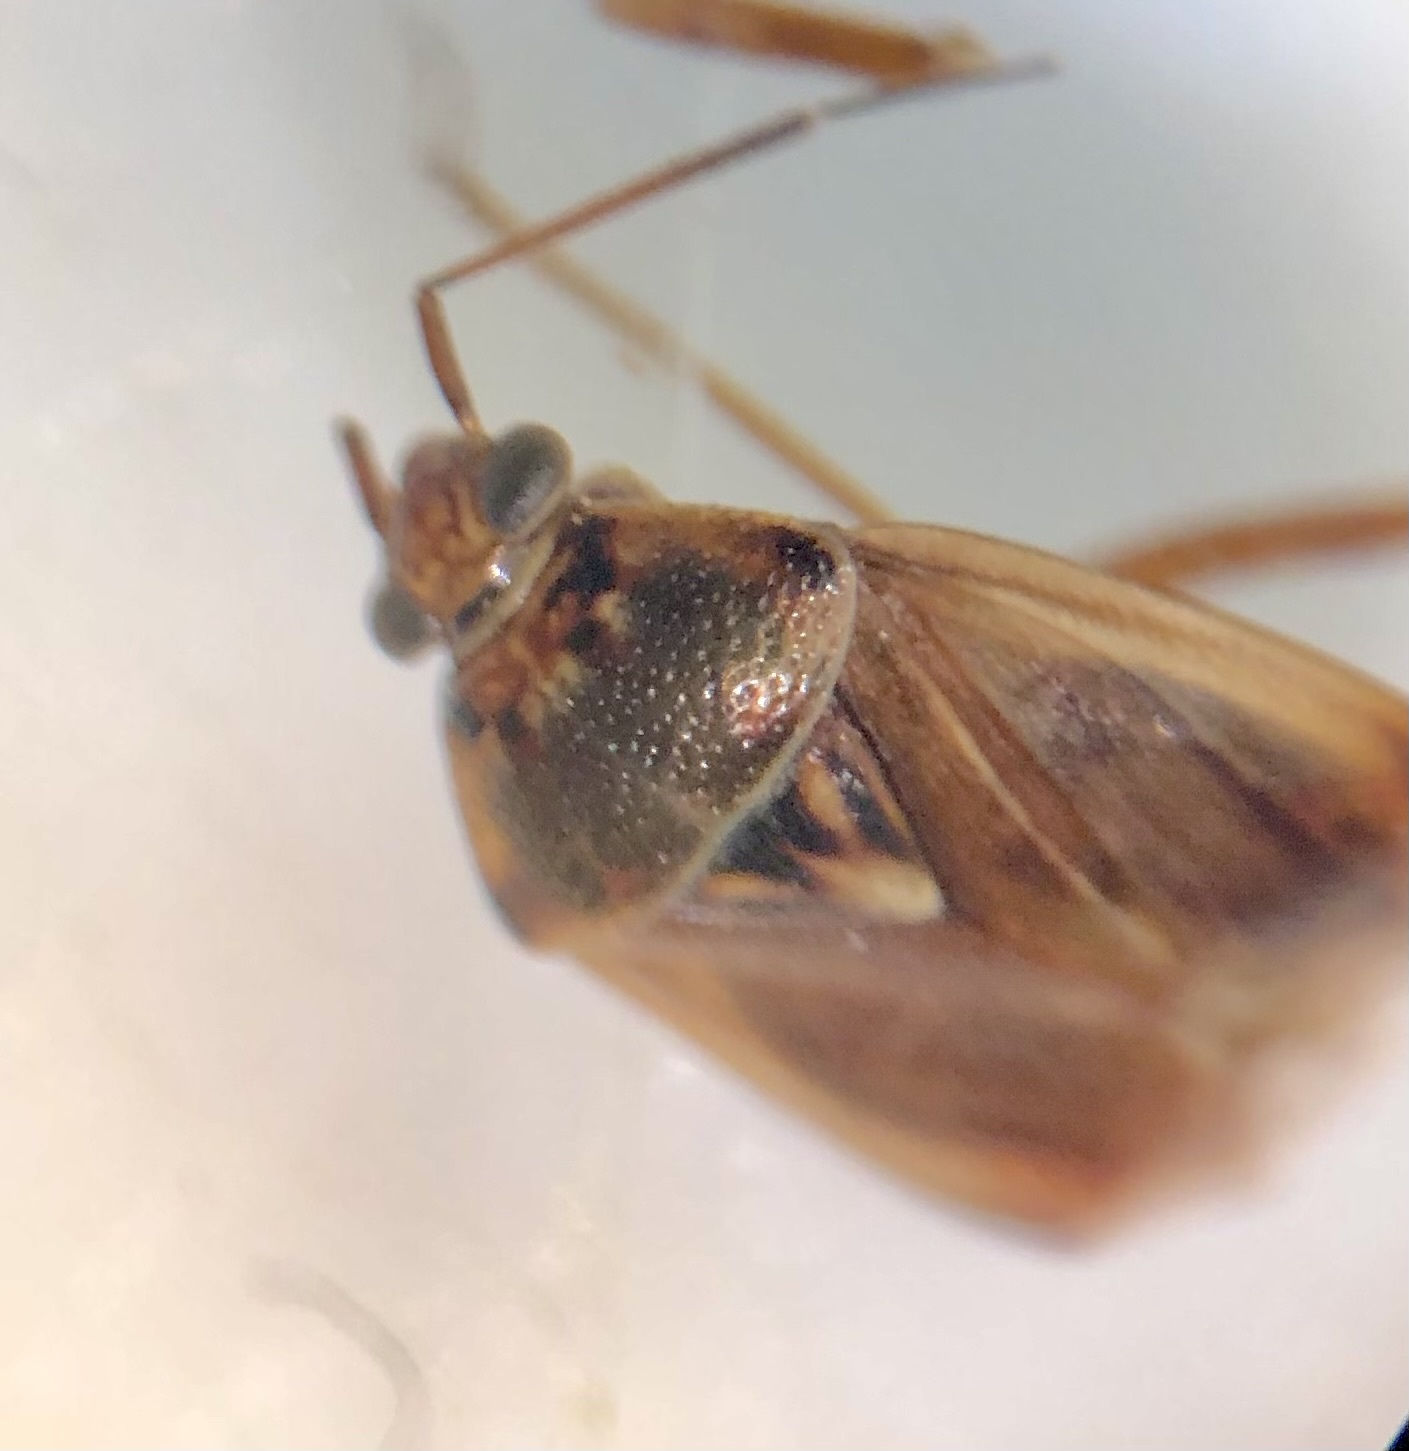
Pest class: lygus_bug